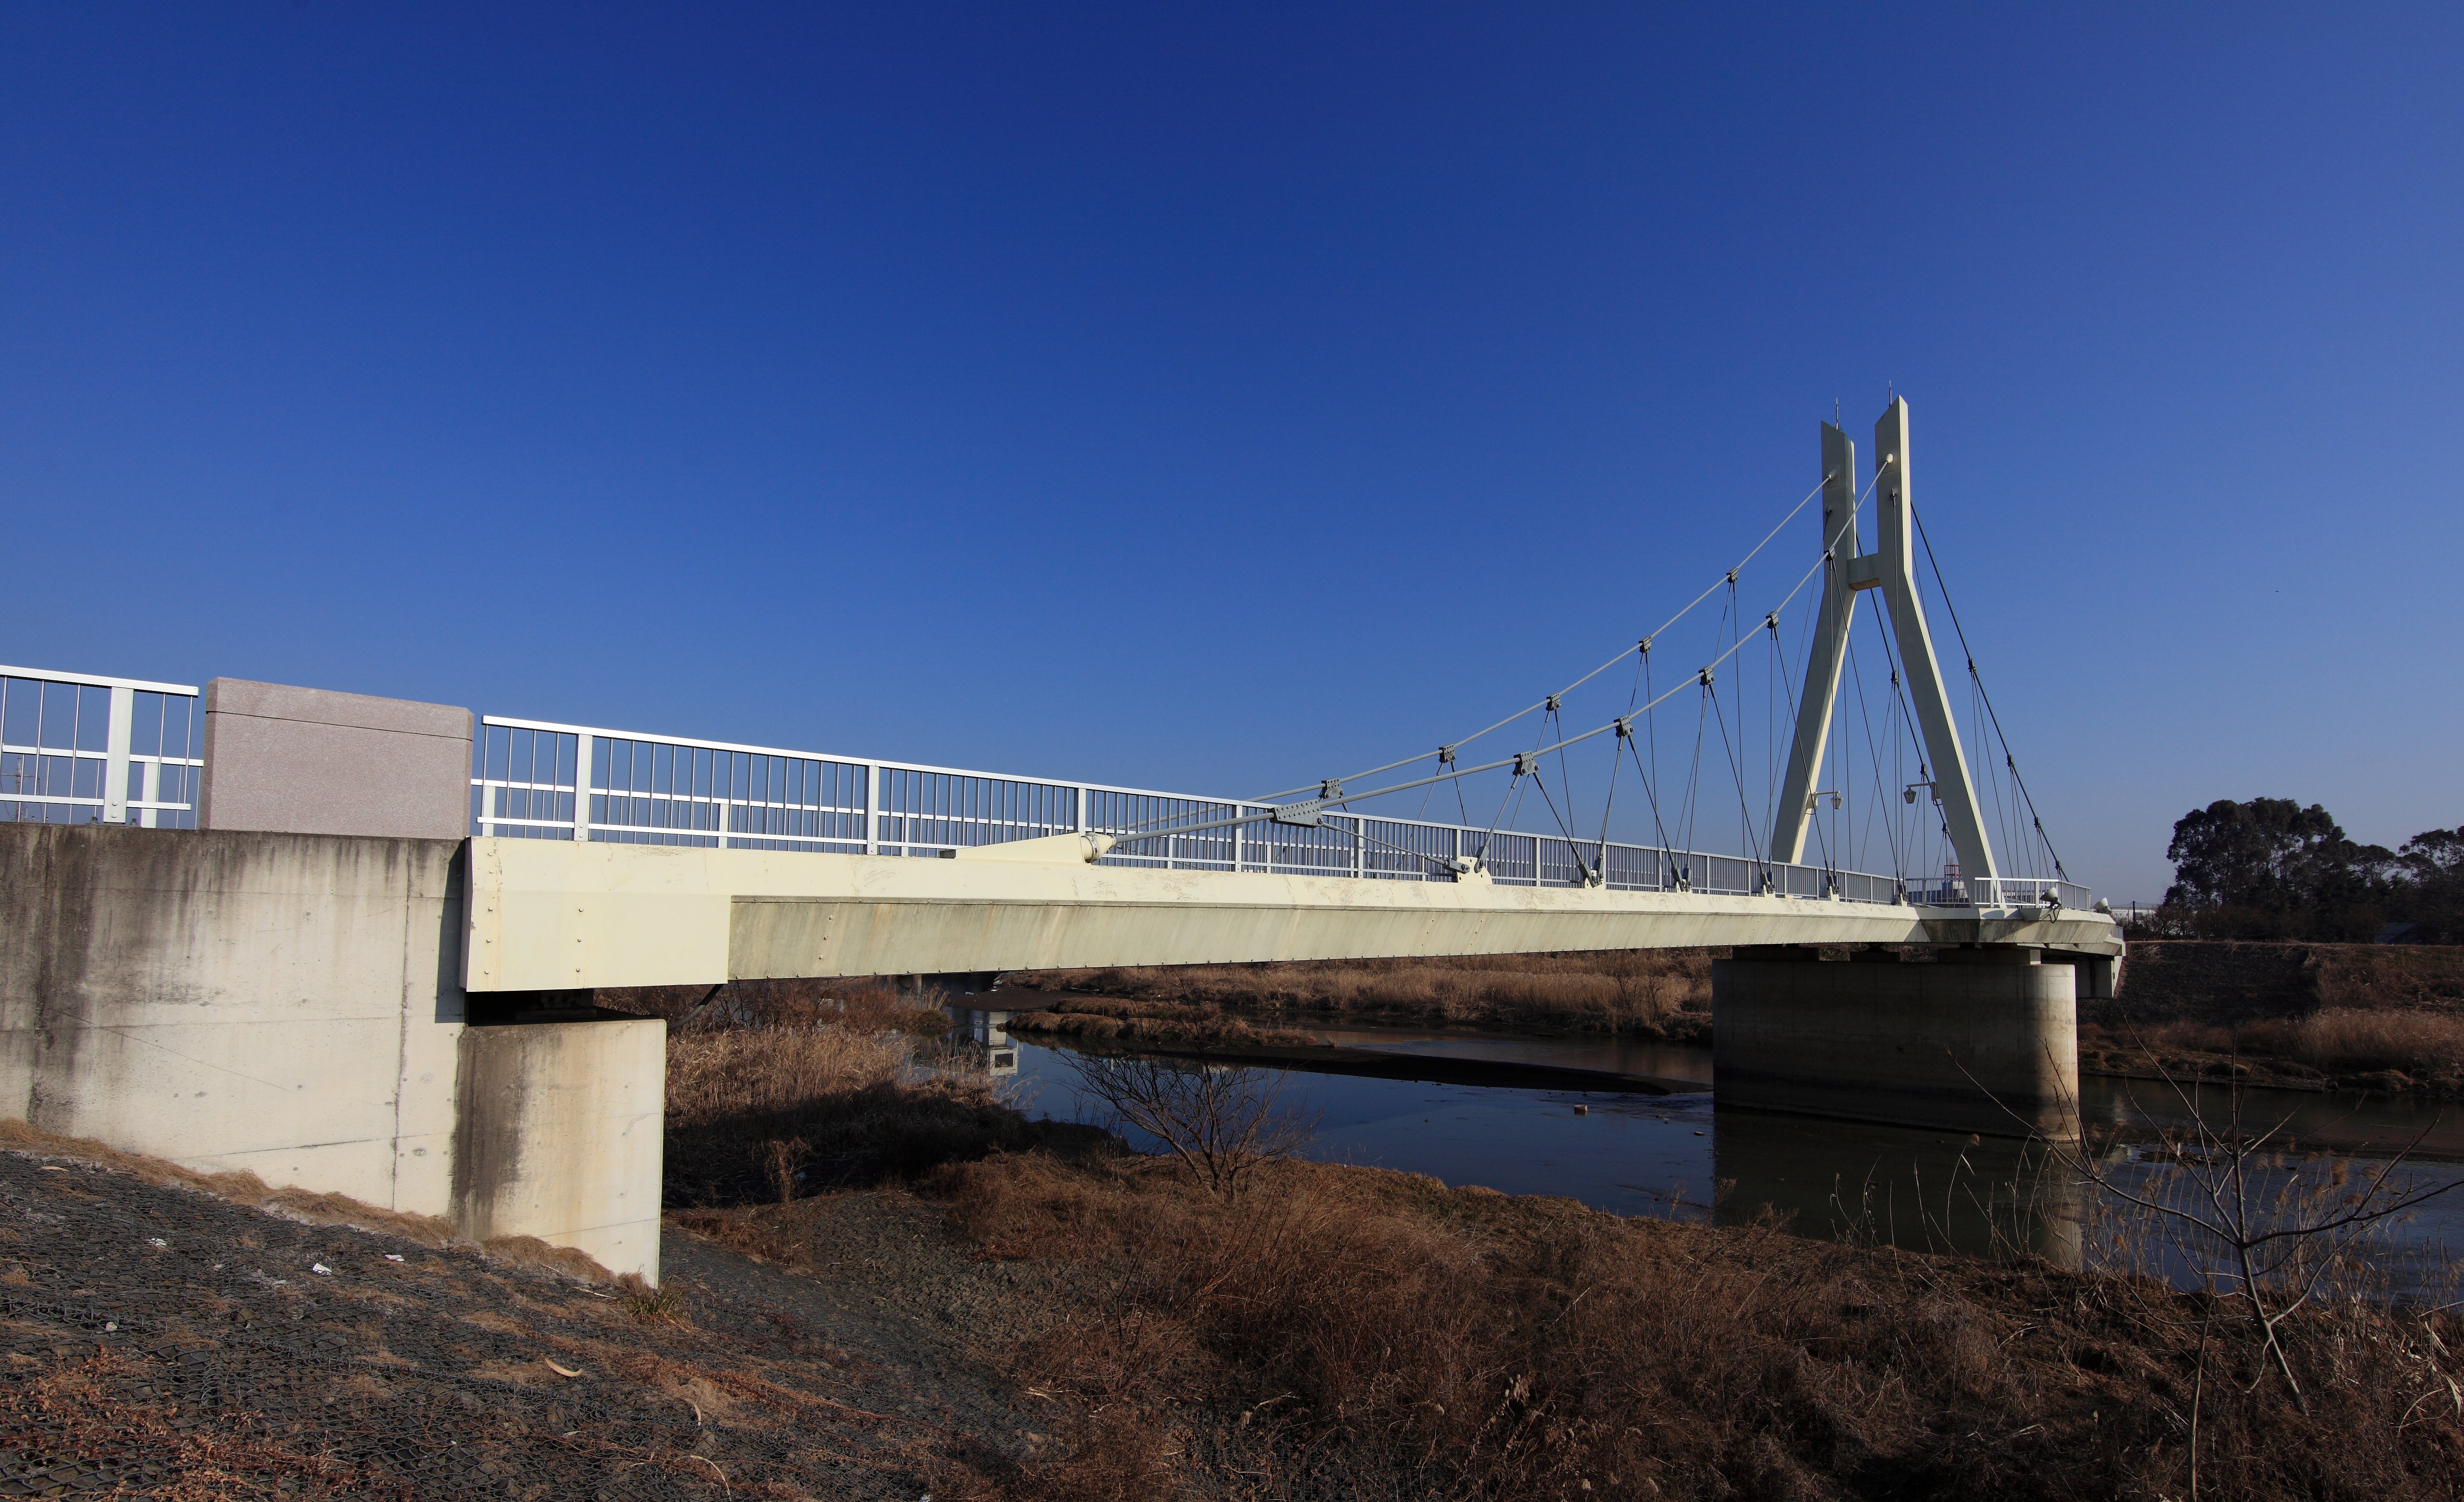
bridge, reflection, high, 5d, hires, markii, hi, res, resolution, saitama, canonef14mmf28liiusm, satte, sotonobashi, cable stayed bridge, arch bridge, truss bridge, nonbuilding structure, girder bridge